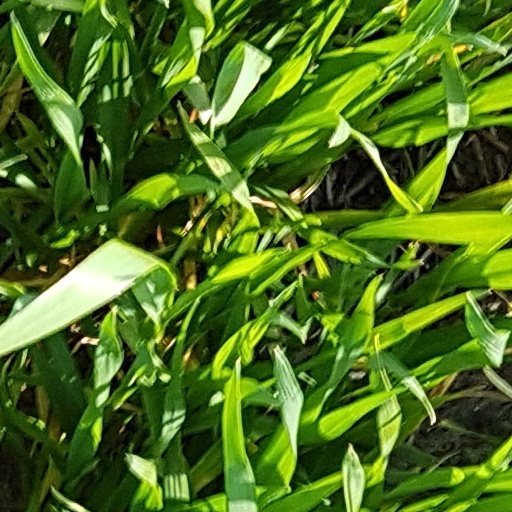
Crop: wheat